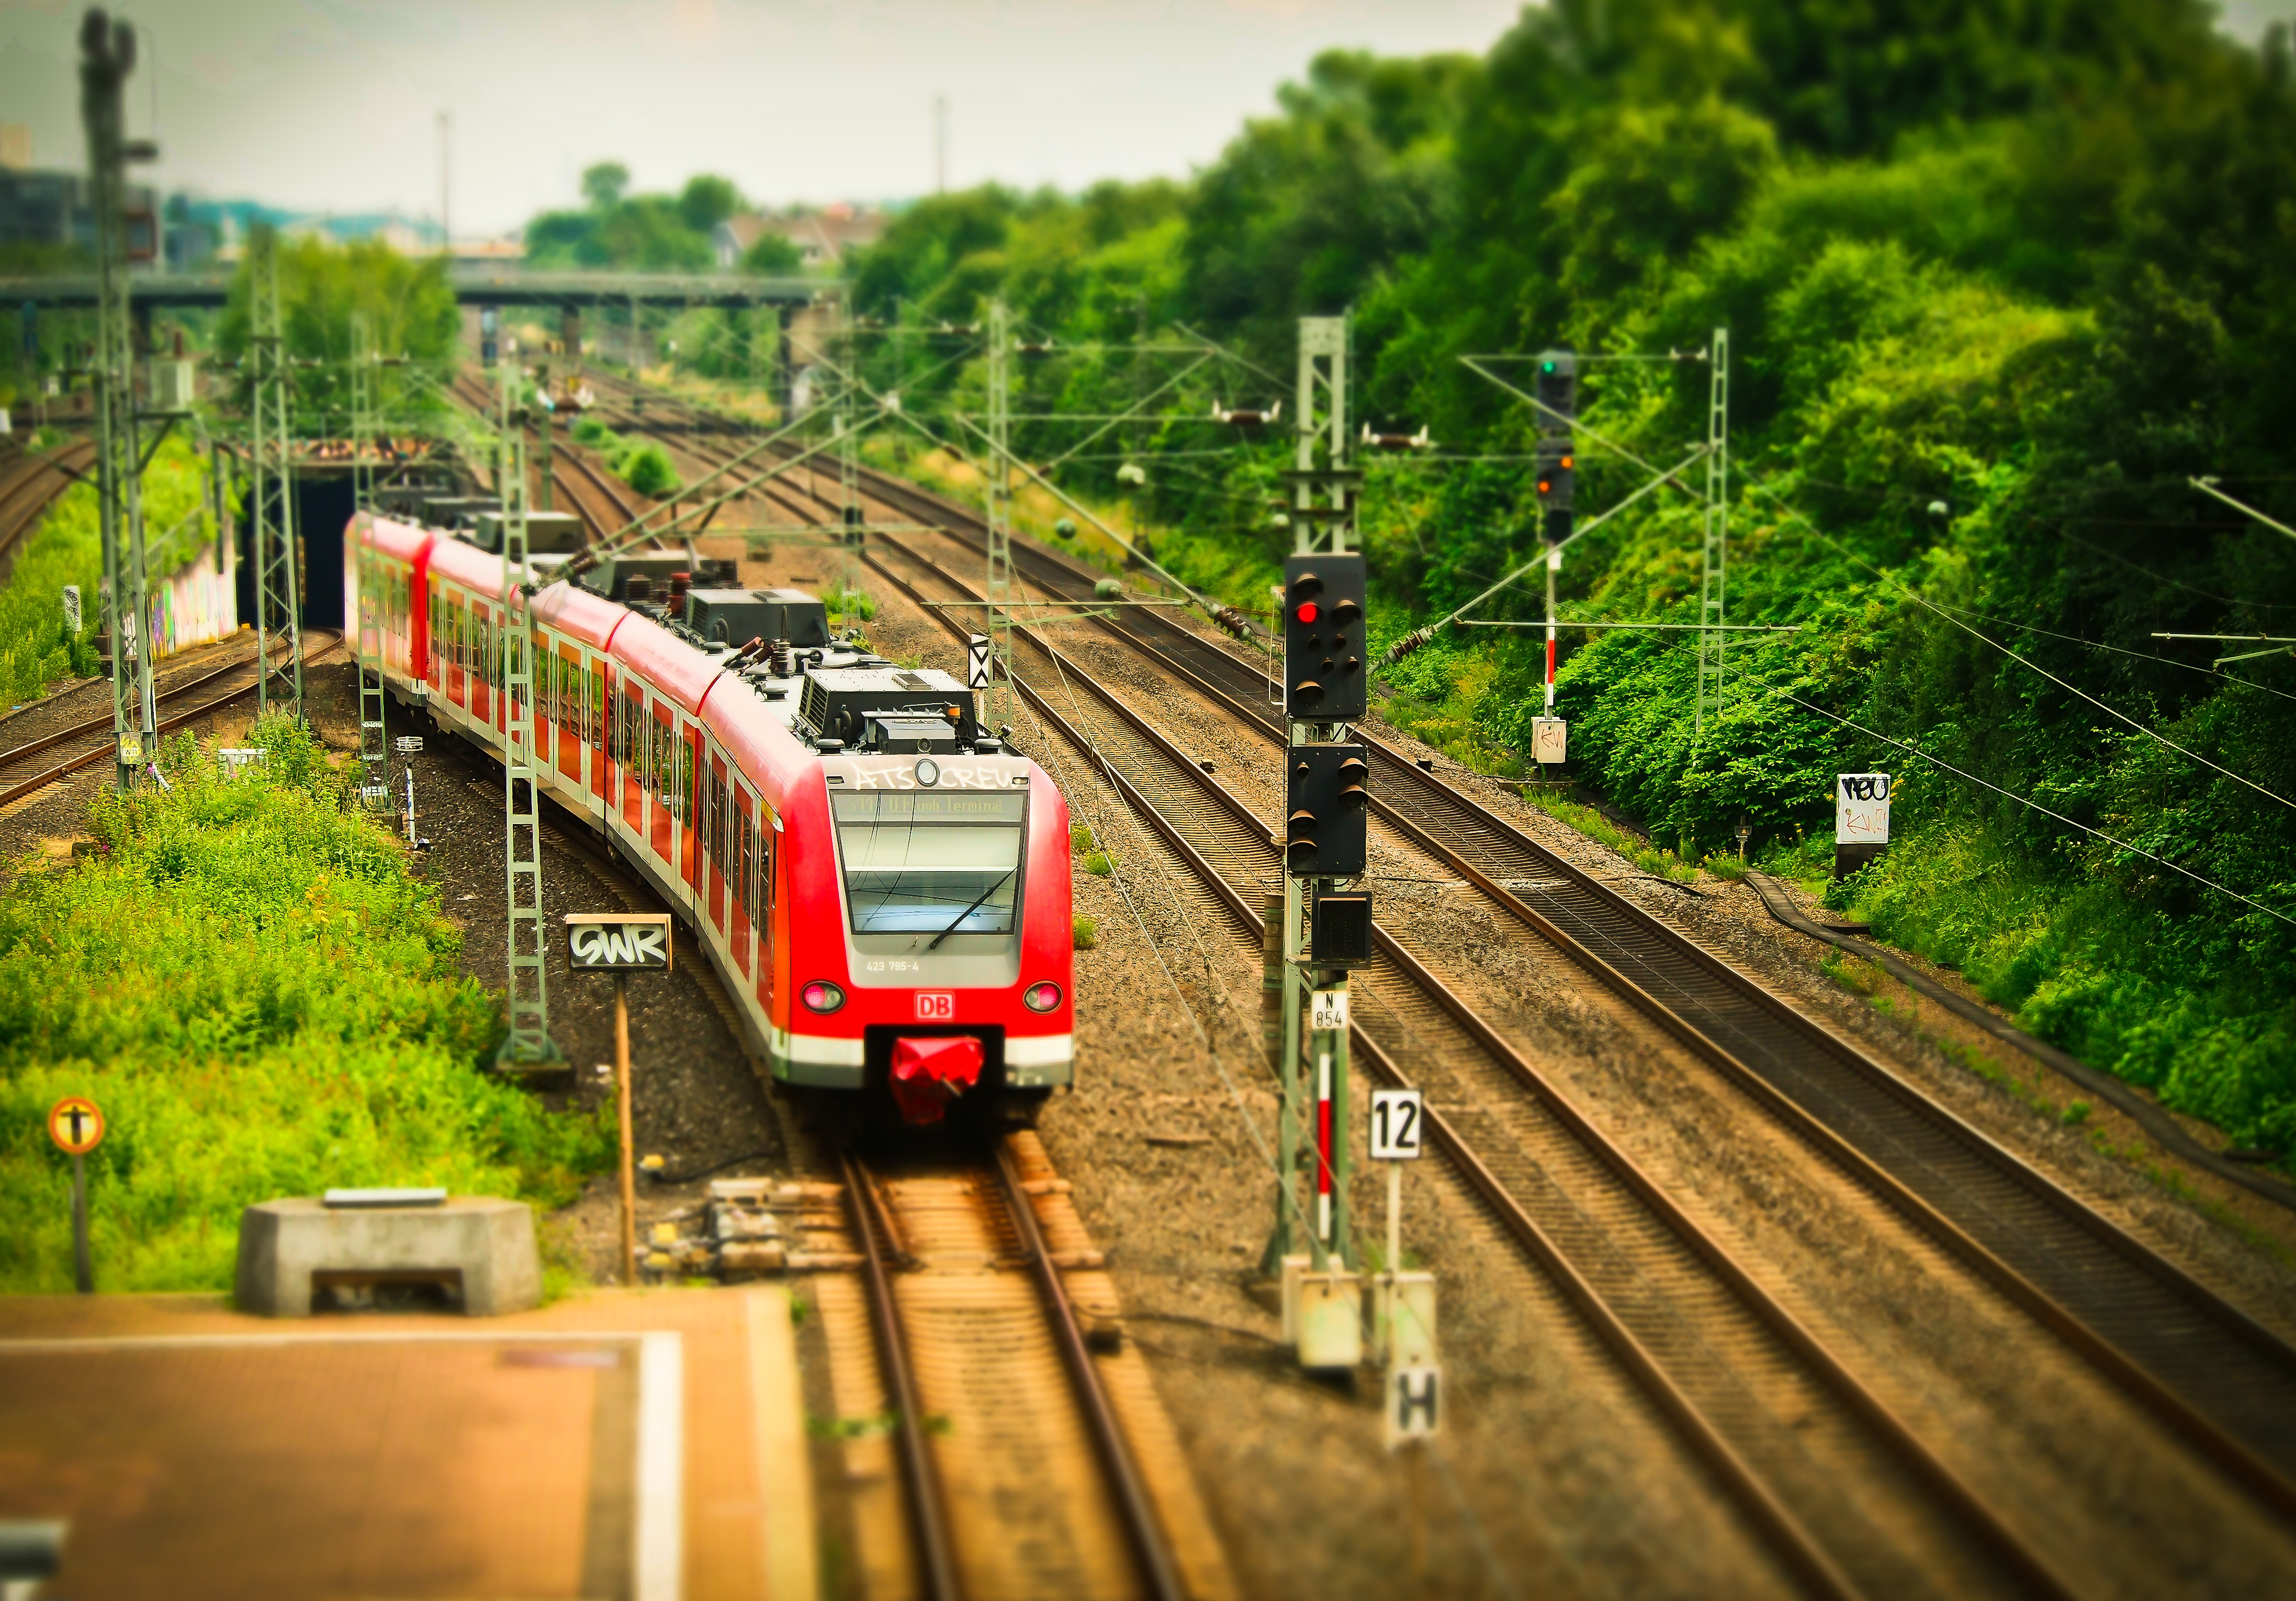
grass, blur, track, railway, road, urban, train, travel, transport, vehicle, station, signal, lane, public transport, trees, outdoors, engine, fast, railways, electric post, junction, rail transport, railway tracks, electric locomotive, tilt shift, traffic lights, guidance, land vehicle, residential area, rolling stock, metropolitan area, transportation system